Mary Coffin Starbuck

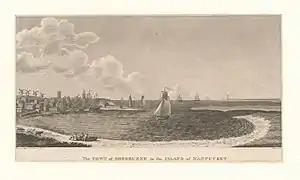
The town on Nantucket Island, when it was still called Sherburne, in 1775

She moved with her family to Nantucket when she was about 15 years of age. Her father, called the "patriarch of Nantucket", was one of the original English proprietors of the settlement, and he was the island's first chief magistrate. With his sons, Tristram owned all of Tuckernuck Island and one quarter of Nantucket. Over the course of his life, he gave land to his children, including Mary and her husband after their marriage. She inherited her business and civil prowess from her father. She was baptized at Waiputequat or Waqutaquaib Pond by Peter Folger and had "radical religious leanings". Folger, a Baptist, was the maternal grandfather of Benjamin Franklin.